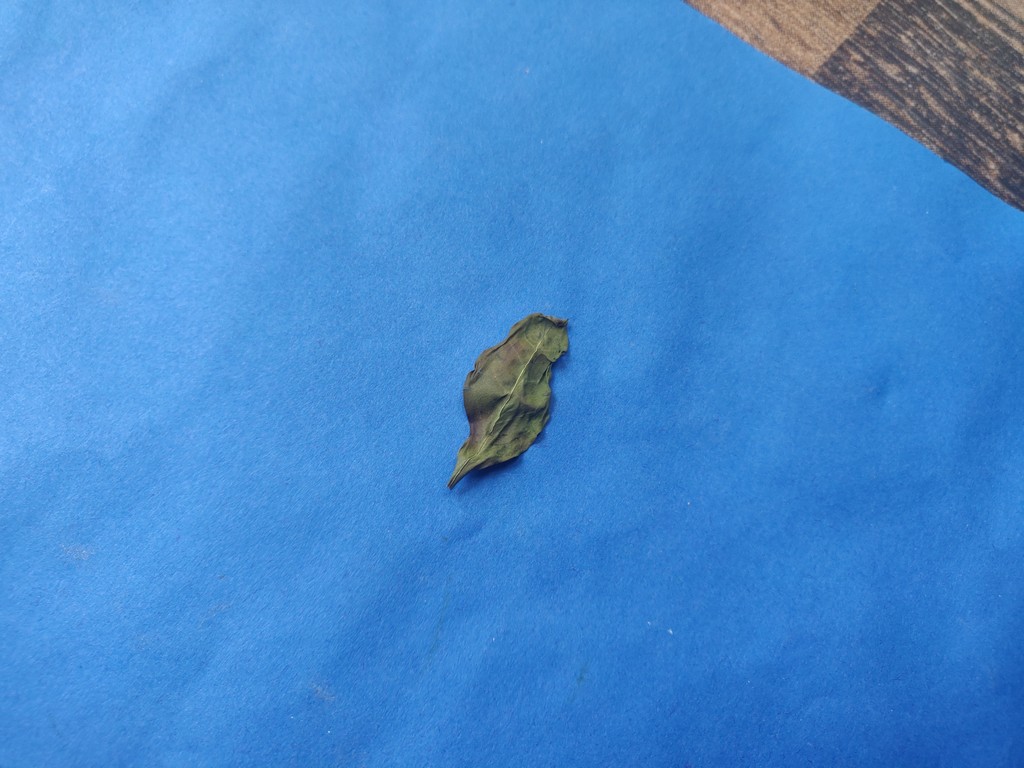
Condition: Dried
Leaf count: single
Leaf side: unknown